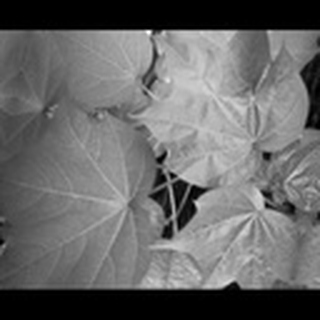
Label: healthy_cotton